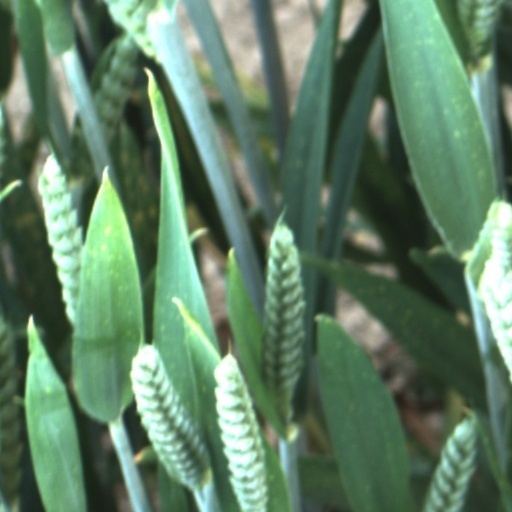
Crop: wheat